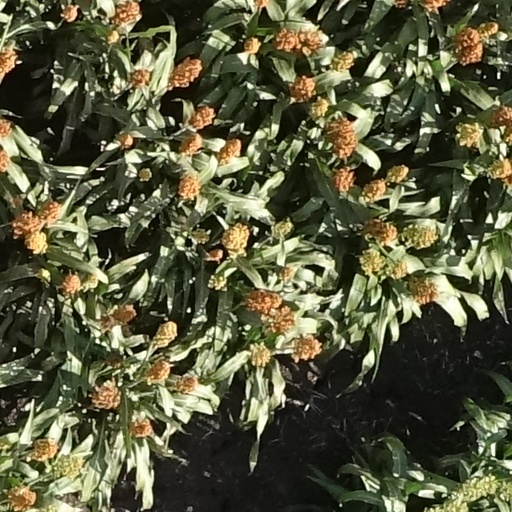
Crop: sorghum